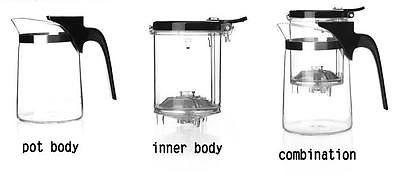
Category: kettle